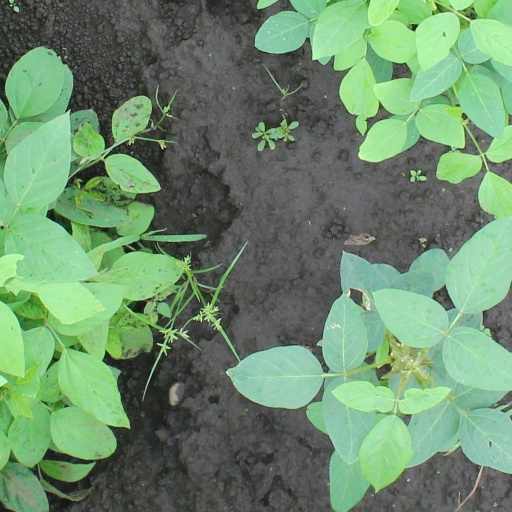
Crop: soybean